Military Wireless Museum in the Midlands

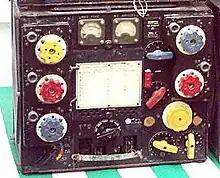
T1154 Transmitter

The Military Wireless Museum collection is located at Kidderminster and is run on an entirely voluntary basis. The museum has a 'Friends of the museum' section, open to anyone, with members from all over the world. The museum often puts on displays of radio equipment at various events around the UK and abroad. The museum can also give talks to interested groups.